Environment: real
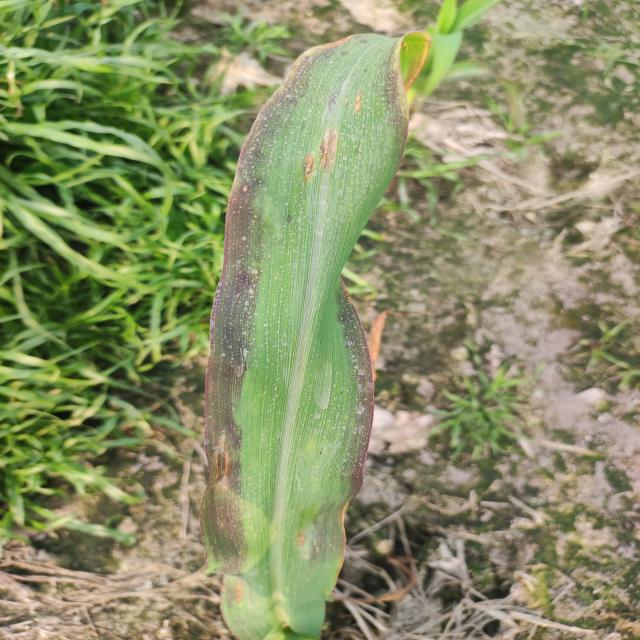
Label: phosphorus_deficiency